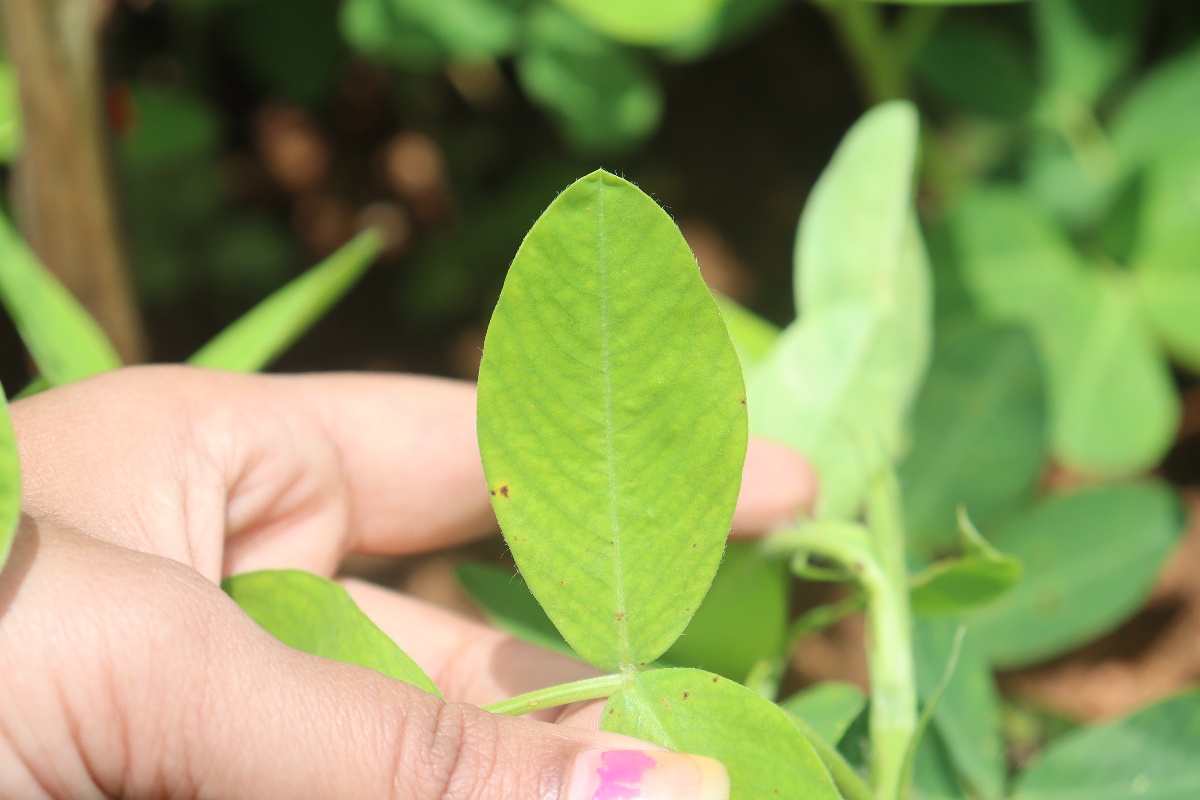
Label: early_leaf_spot